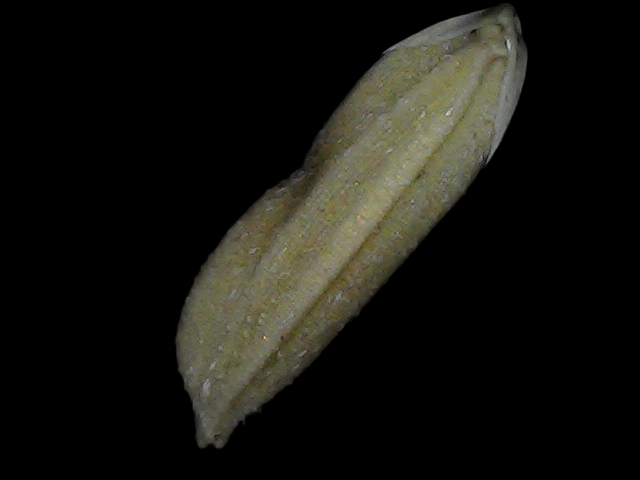
Rice variety: Bd87